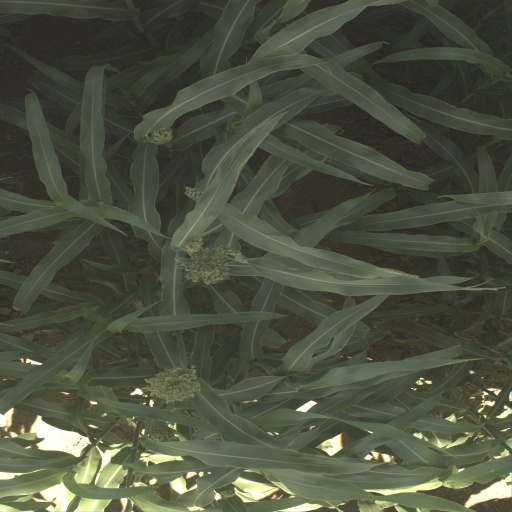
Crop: sorghum